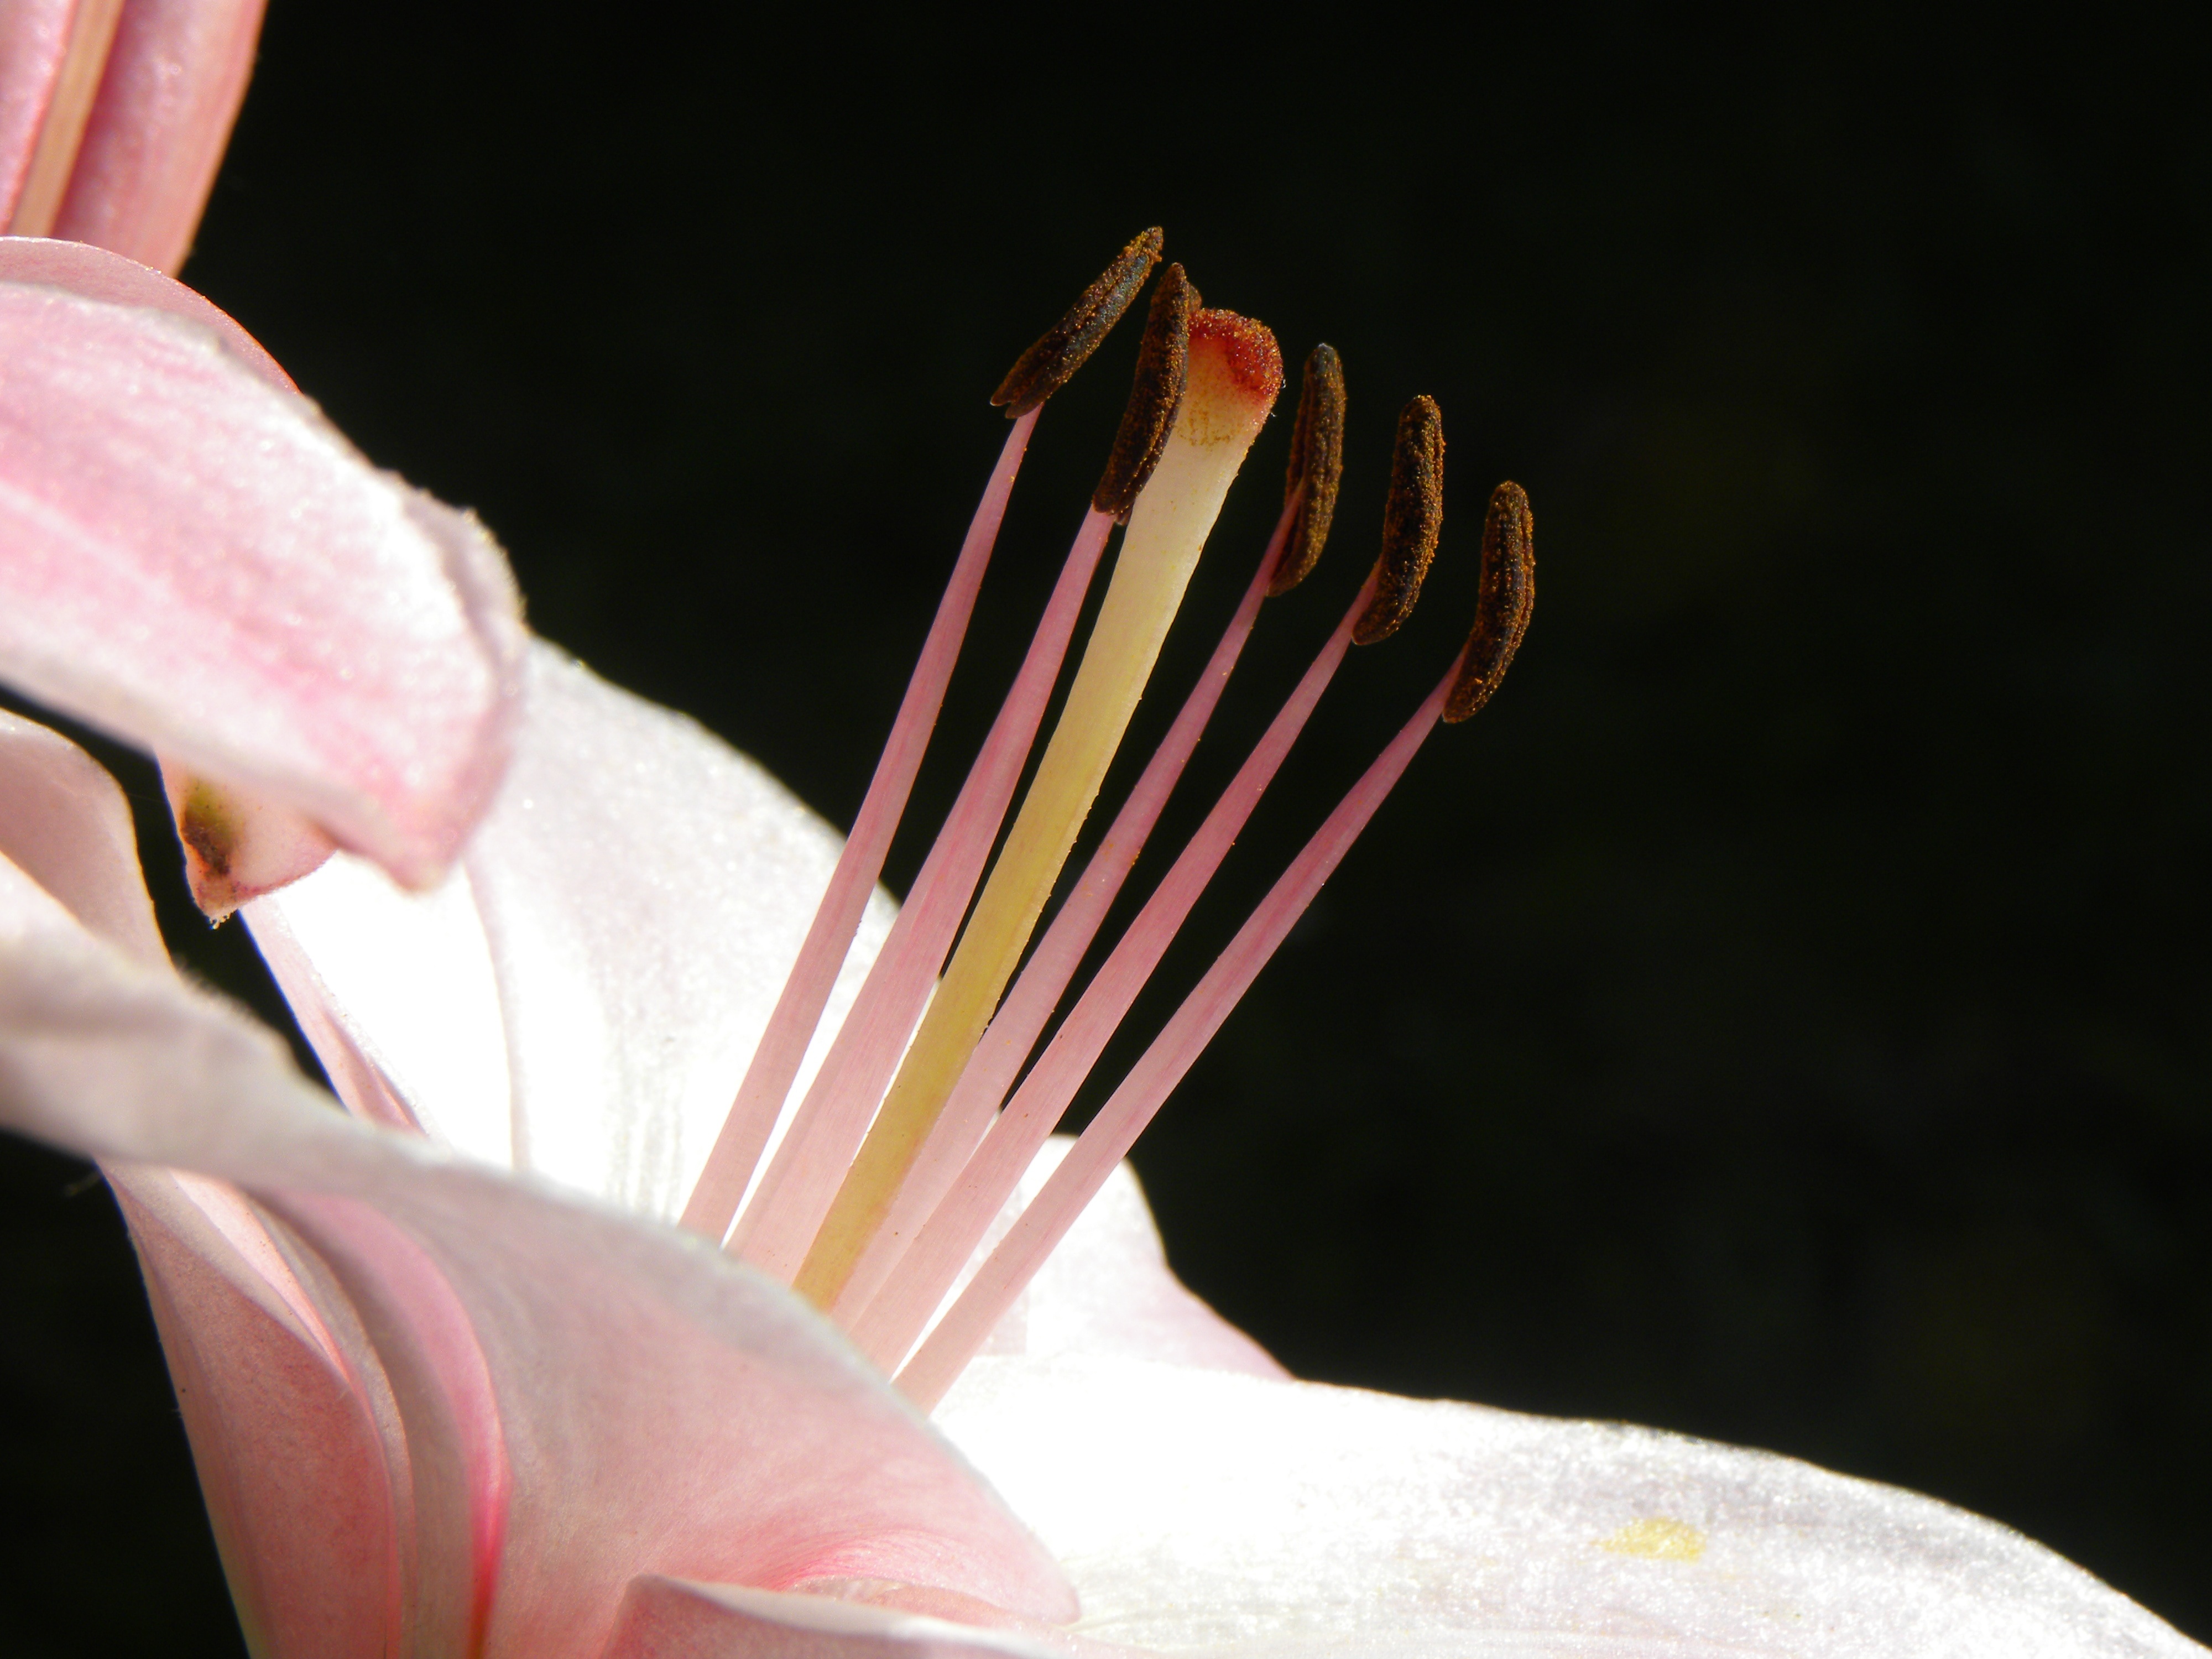
hand, plant, photography, leaf, flower, petal, finger, red, color, garden, pink, flora, close up, lily, macro photography, flowering plant, flower stamp, land plant